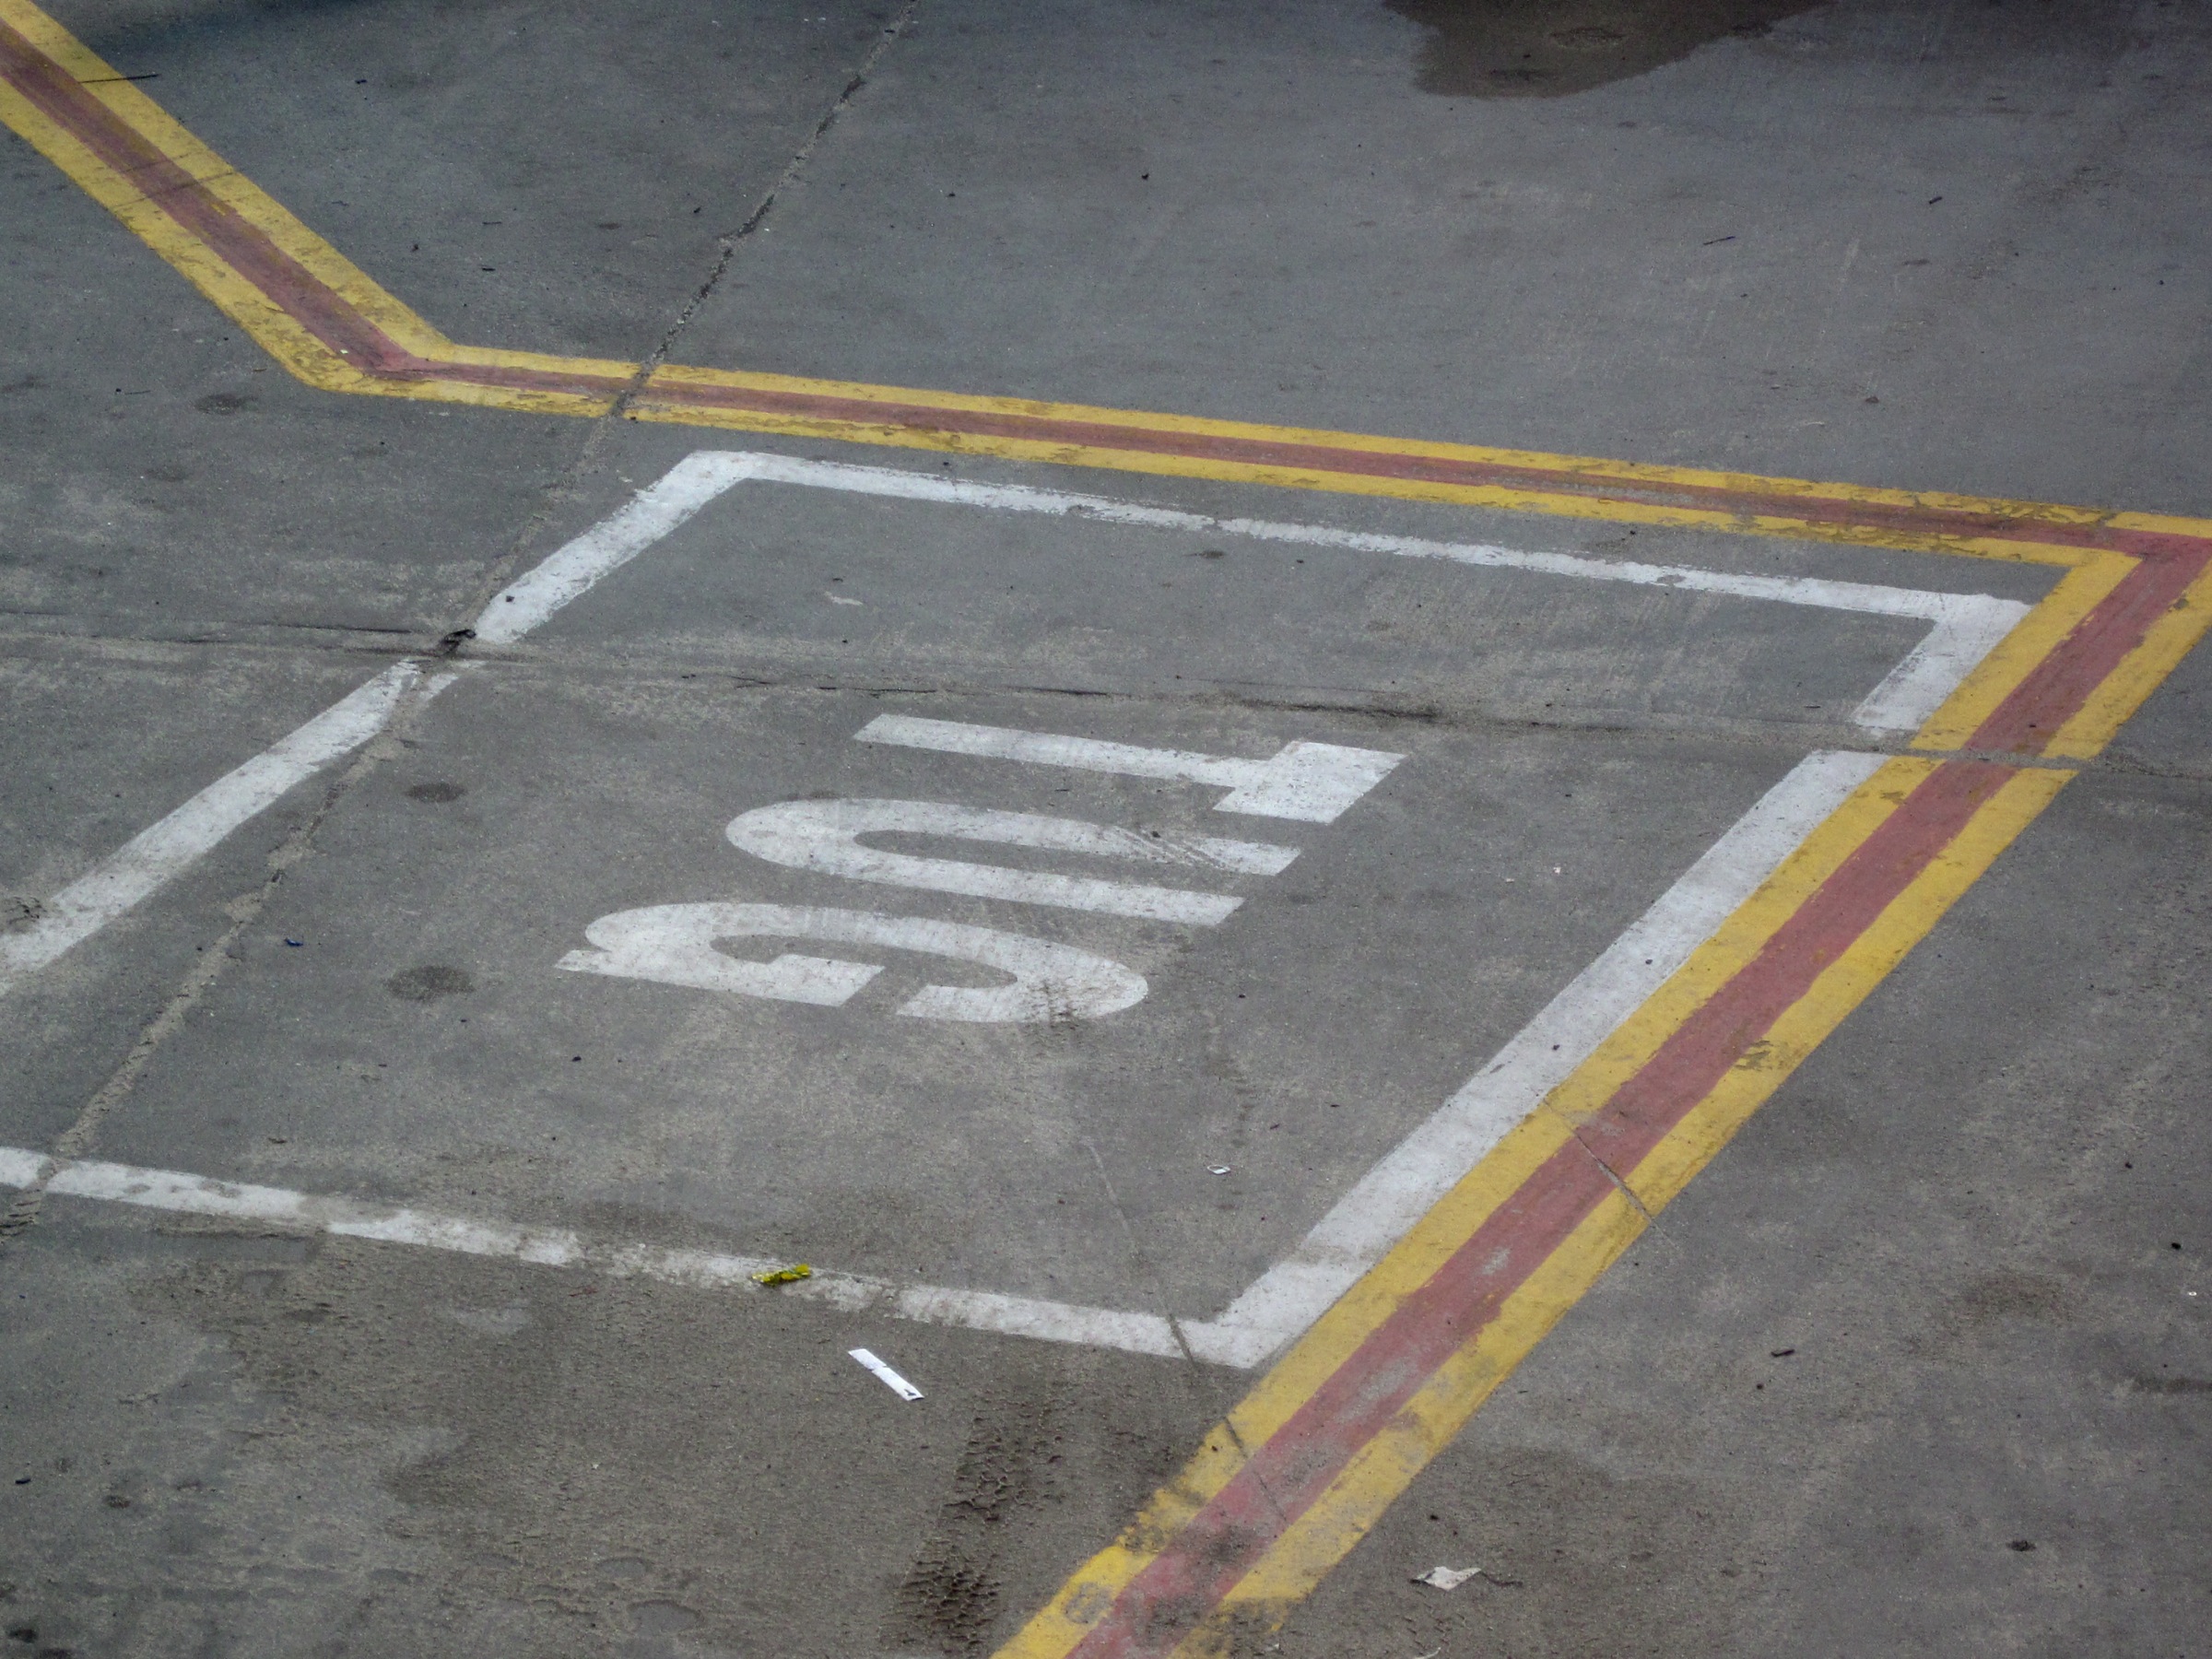
road, sidewalk, floor, city, asphalt, sign, line, lane, infrastructure, zebra crossing, shape, flooring, pedestrian crossing, road surface